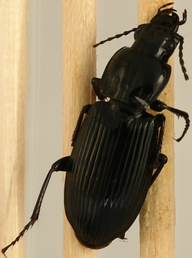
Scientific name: Pterostichus melanarius
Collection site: UNDERC Site (UNDE), plot UNDE_008